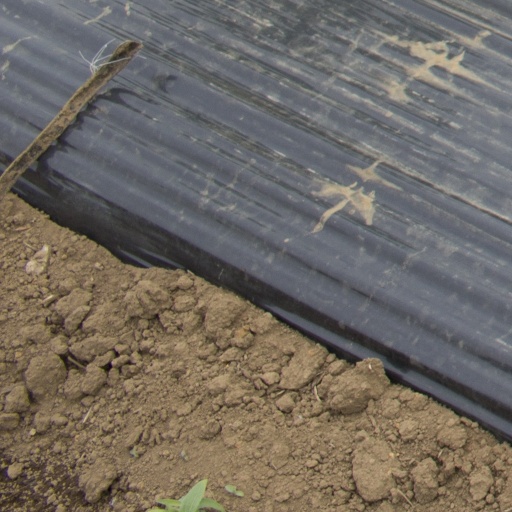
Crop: Jerusalem artichoke